Kilby Hotel

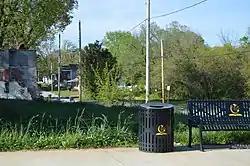
Site of the hotel

Kilby Hotel was a historic hotel building located at High Point, Guilford County, North Carolina. It was built in 1910, and is a three-story, brick building with shops on its first story. It has a shallow bracketed canopy, fine brickwork, and arched windows. The hotel was one of High Point's most important black owned businesses and served predominantly African-American patrons.